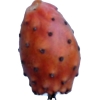
Label: cactus_fruit_red